Tolzey Court

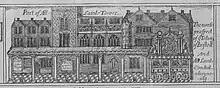
North prospect of the Tolzey of Bristol 1673

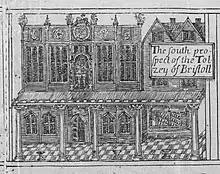
The South prospect of the Tolzey of Bristoll 1673

The Tolzey Court was a court with civil jurisdiction that was held in the English city of Bristol. First mentioned in 1344, it may have developed out of the borough hundred court. It was originally held in a room on Corn Street but later moved to the Bristol Guildhall on Broad Street. The court absorbed the Mayor's Court and at least one of Bristol's court of piepowders.